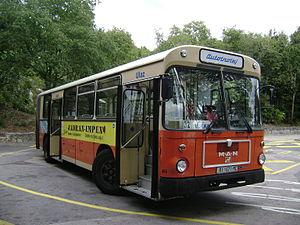
MAN Truck & Bus AG est la plus grande filiale de MAN SE et l'un des plus gros fournisseurs internationaux de véhicules commerciaux. Le siège social se situe à Munich, en Bavière. L'entreprise produit des camions allant de 7,49 t à 44 t mais également des véhicules plus lourds, des châssis d'autobus, des autocars, des autobus, etc.